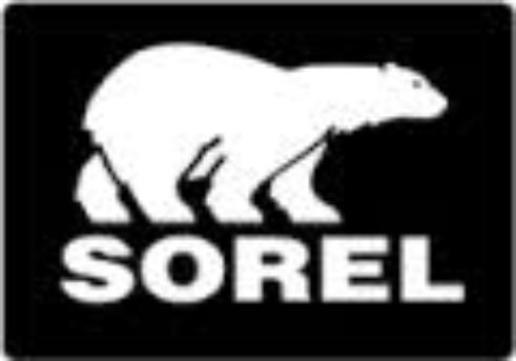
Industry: Clothes